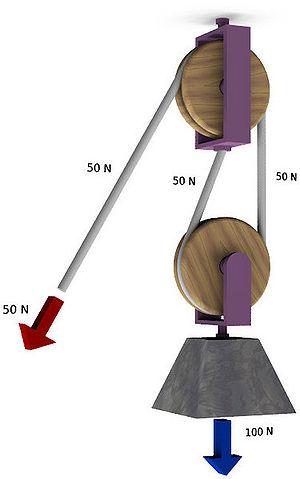
Une poulie est une machine simple, c'est-à-dire un dispositif de mécanique élémentaire. Elle est constituée d'une pièce en forme de roue servant à la transmission du mouvement. La poulie est utilisée avec une courroie, une corde, une chaîne ou un câble et la forme de la jante étant adaptée aux cas d'utilisation.